Hans Eysenck

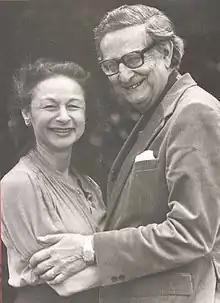
With his wife Sybil

Eysenck was born in Berlin, Germany. His mother was Silesian-born film star Helga Molander, and his father, Eduard Anton Eysenck, was an actor and nightclub entertainer who was once voted "handsomest man on the Baltic coast". His mother was Lutheran and his father was Catholic. Eysenck was brought up by his maternal grandmother who was a Jewish convert to Catholicism. Subjected to the Nuremberg laws, she was deported and died in a concentration camp.